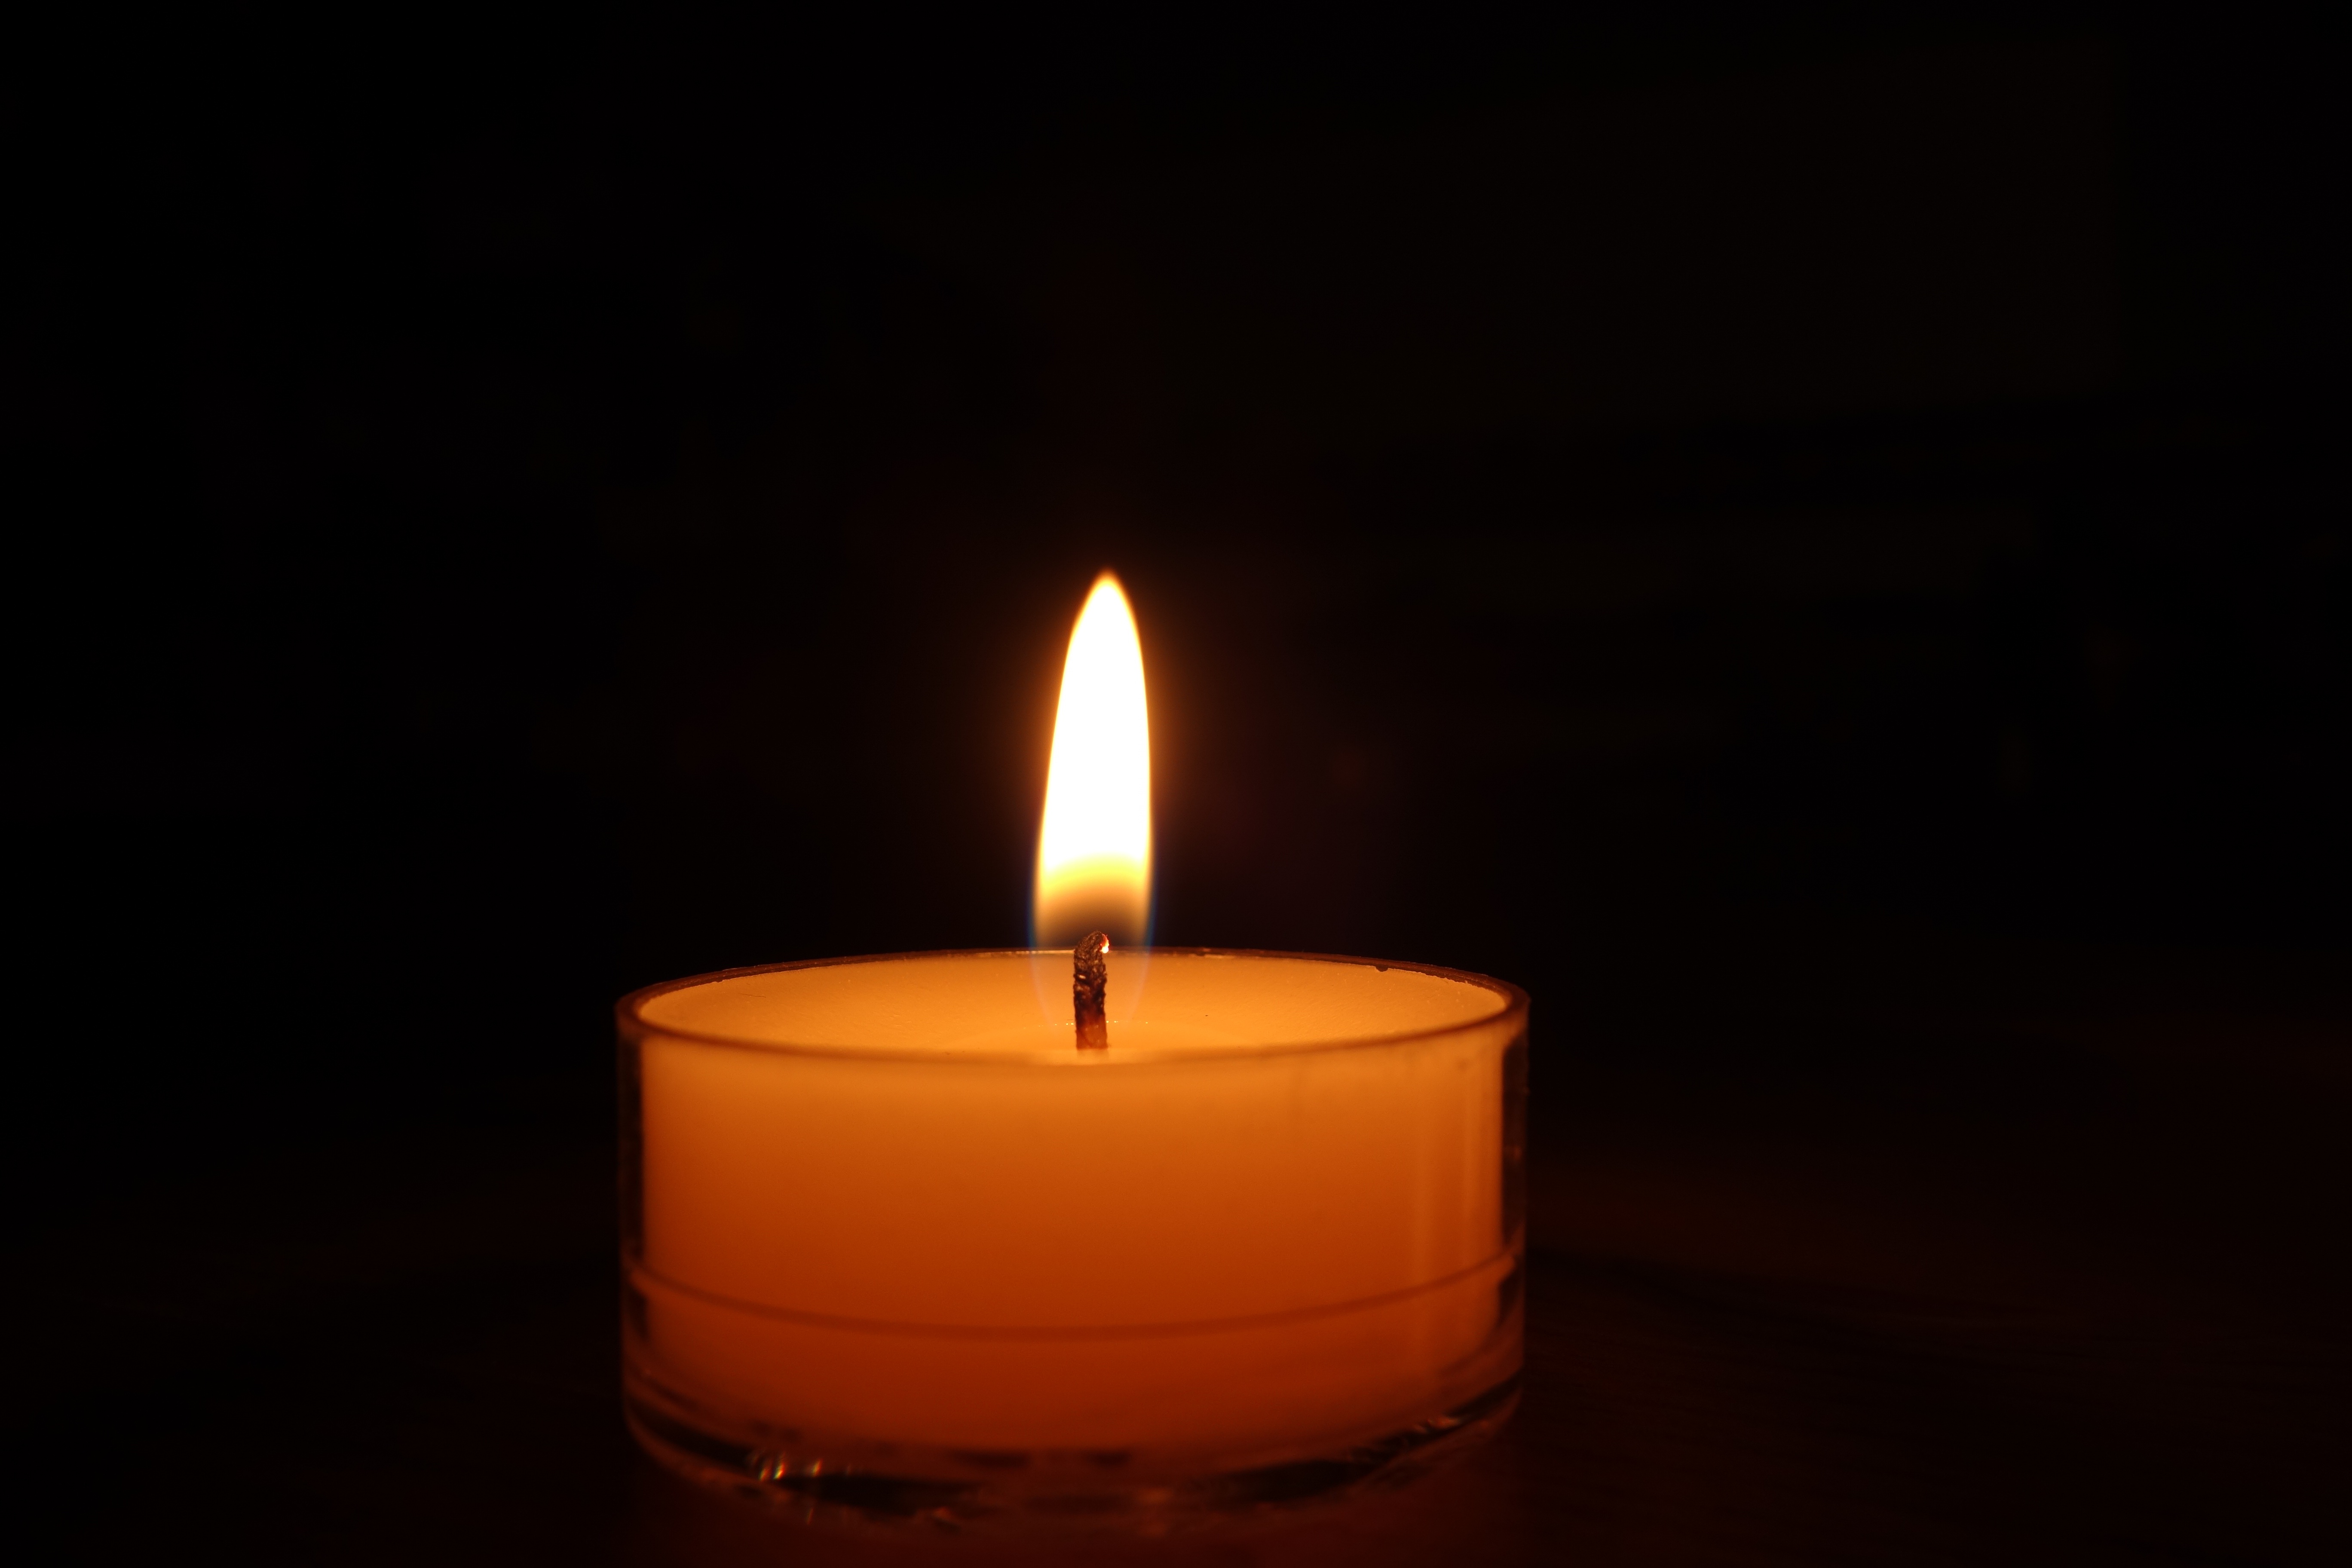
light, atmosphere, red, flame, romance, romantic, glow, darkness, yellow, candle, christmas, lighting, decor, candlestick, burn, advent, lights, candles, hot, motif, wick, mood, candlelight, wax candle, mirroring, wax, tea lights, windlight, flameless candle